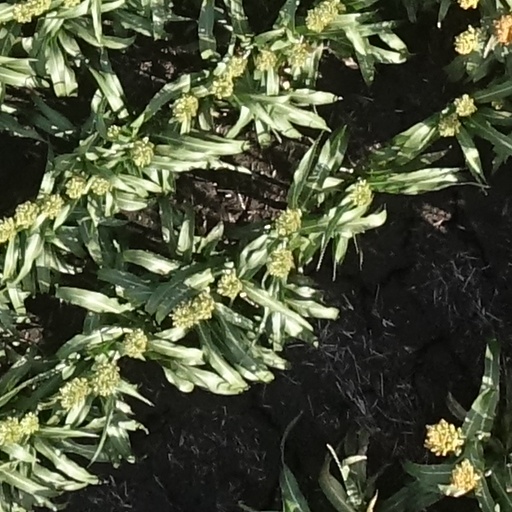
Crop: sorghum